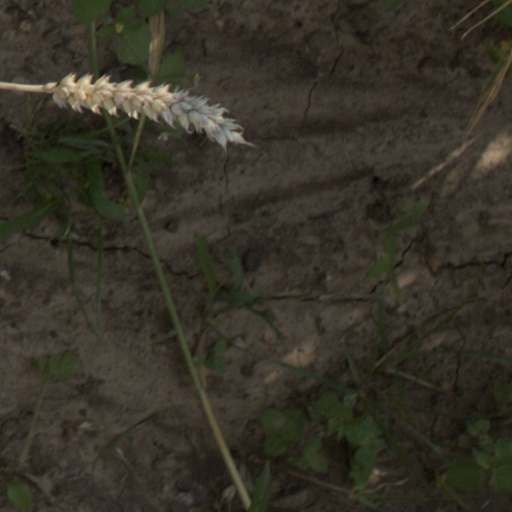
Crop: wheat